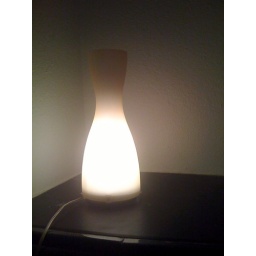
Foscarini Dress 07 lamp in yellow - sale price: 120 chf